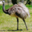
Label: bird